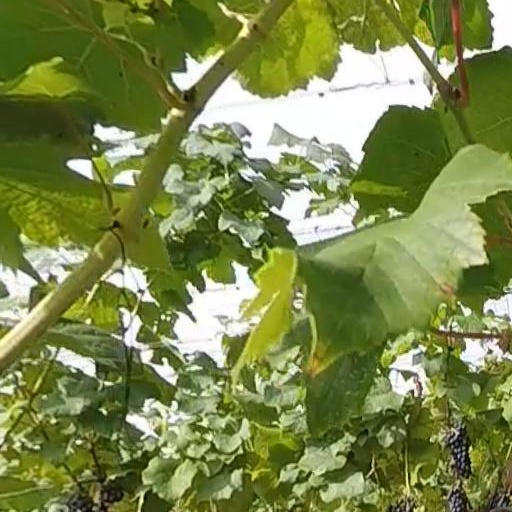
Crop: grape